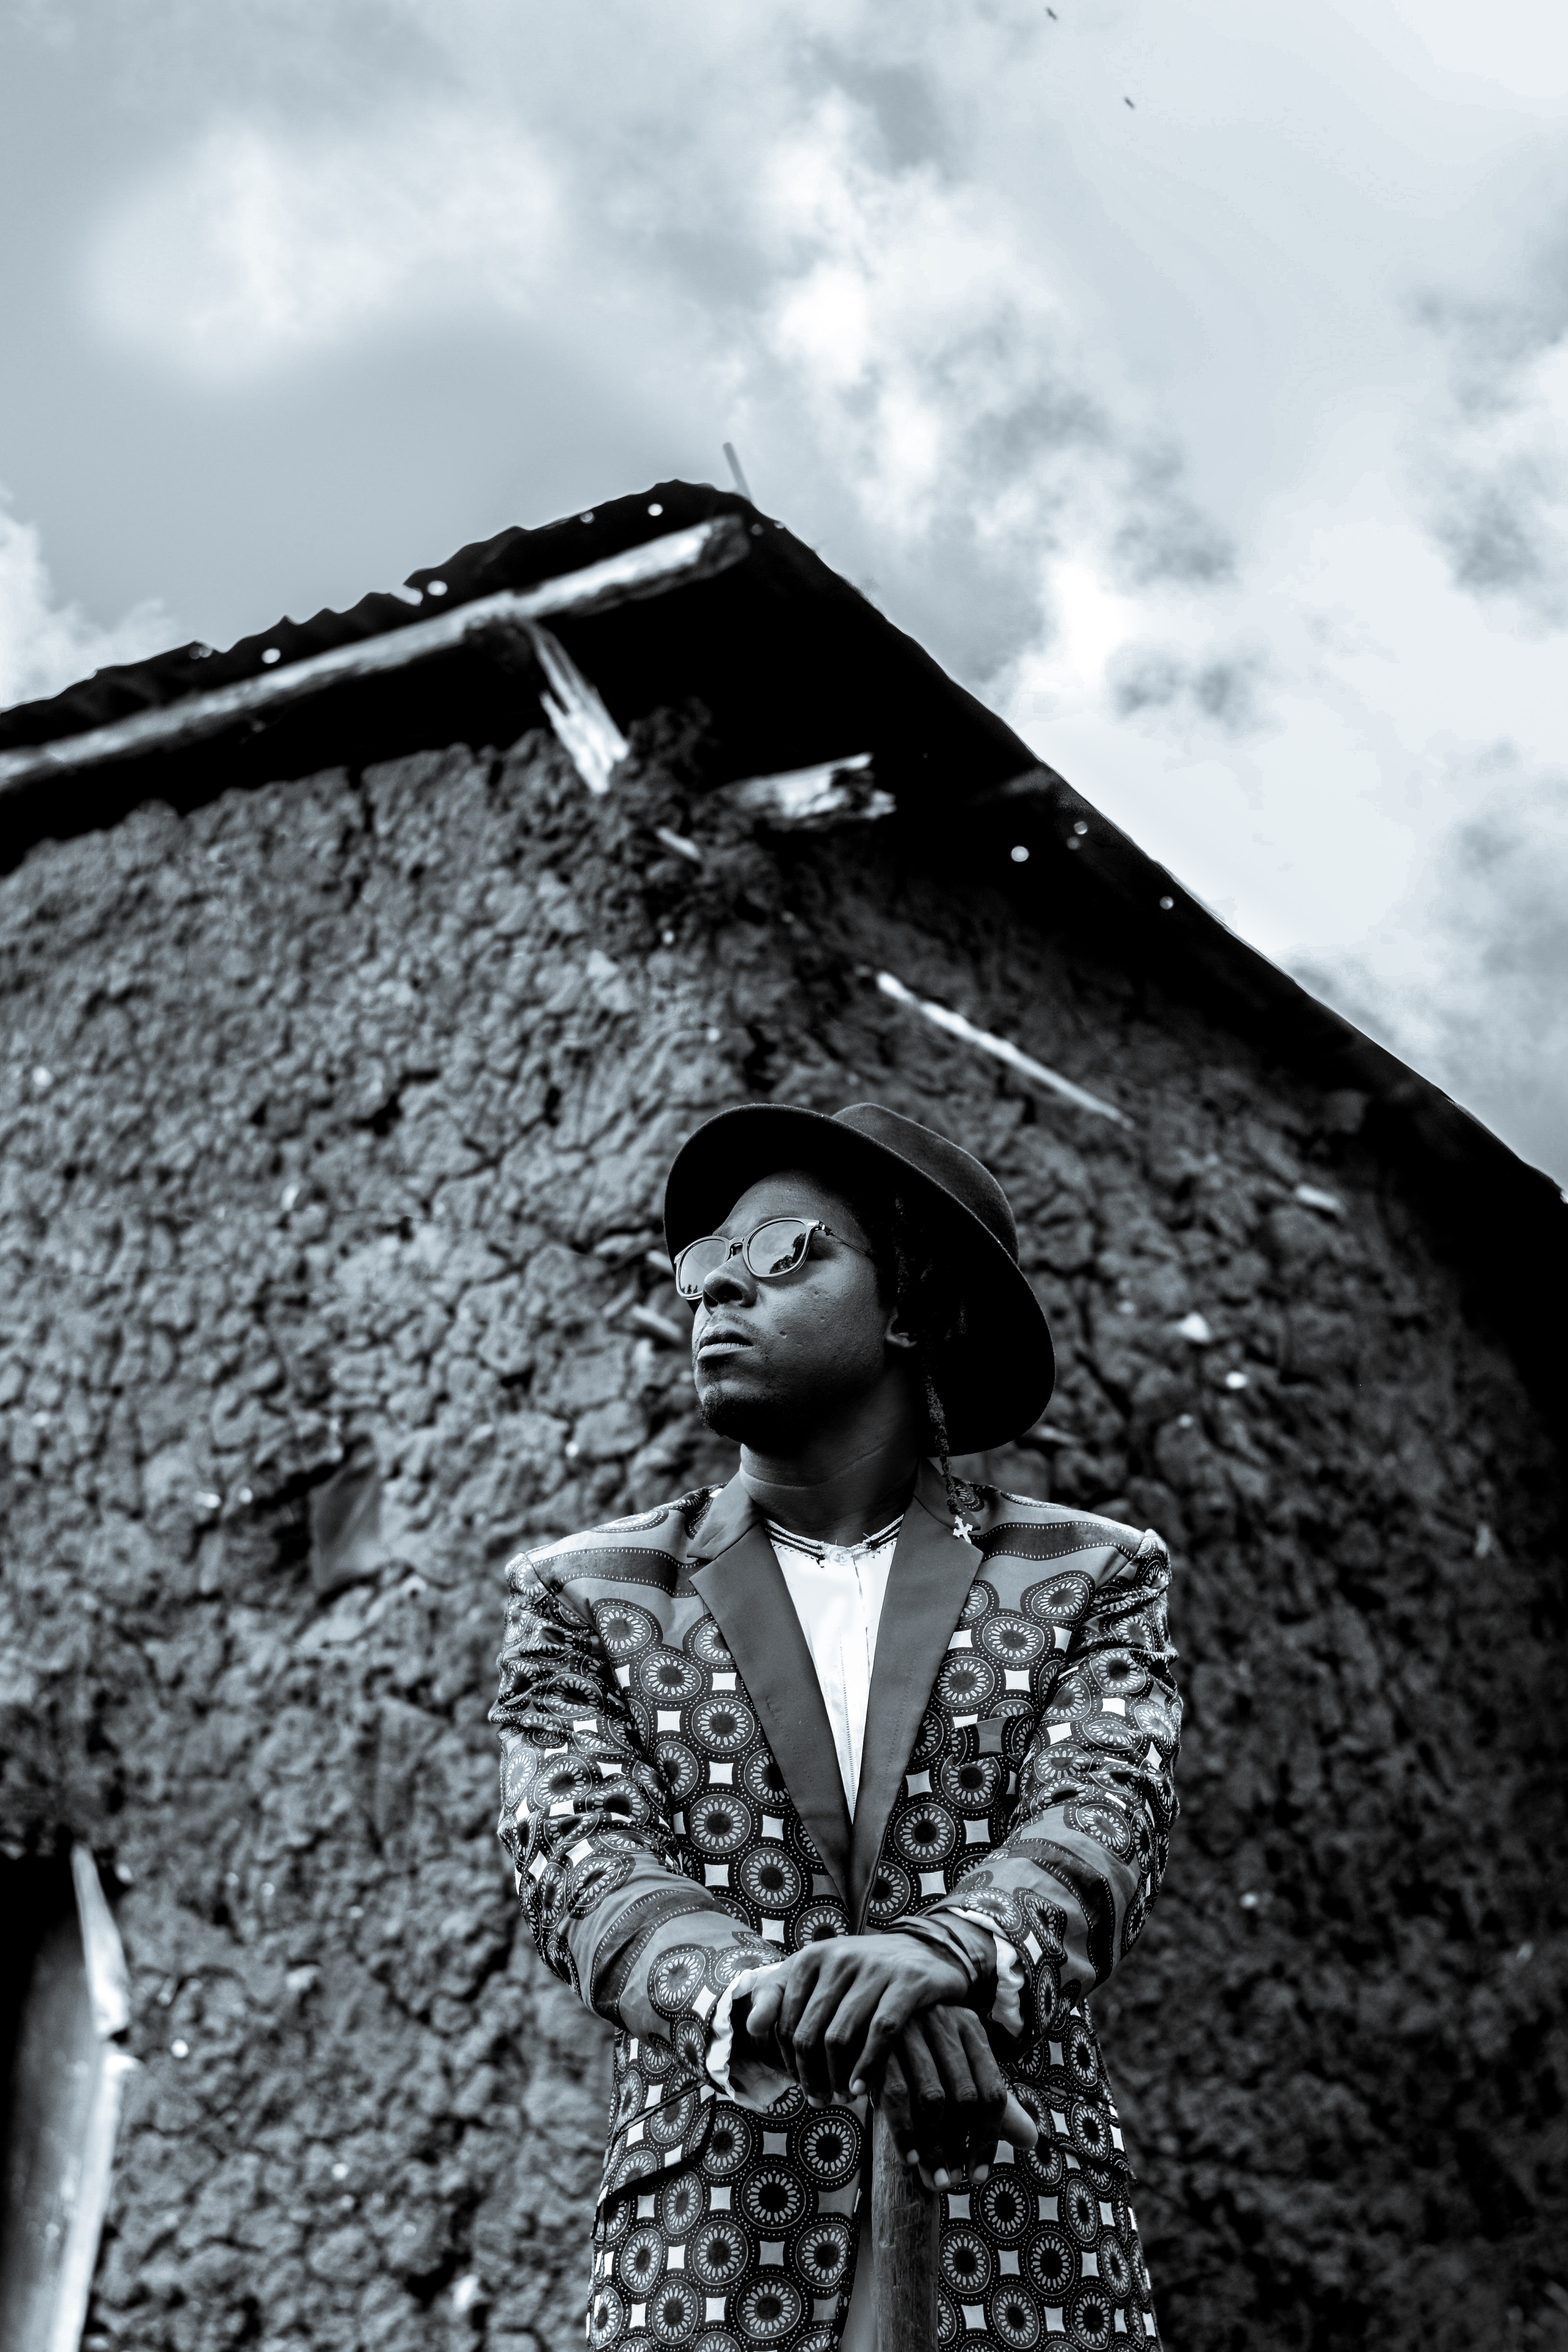
photograph, white, black, black and white, monochrome photography, standing, monochrome, wall, photography, sky, adaptation, stock photography, style, smile, portrait photography